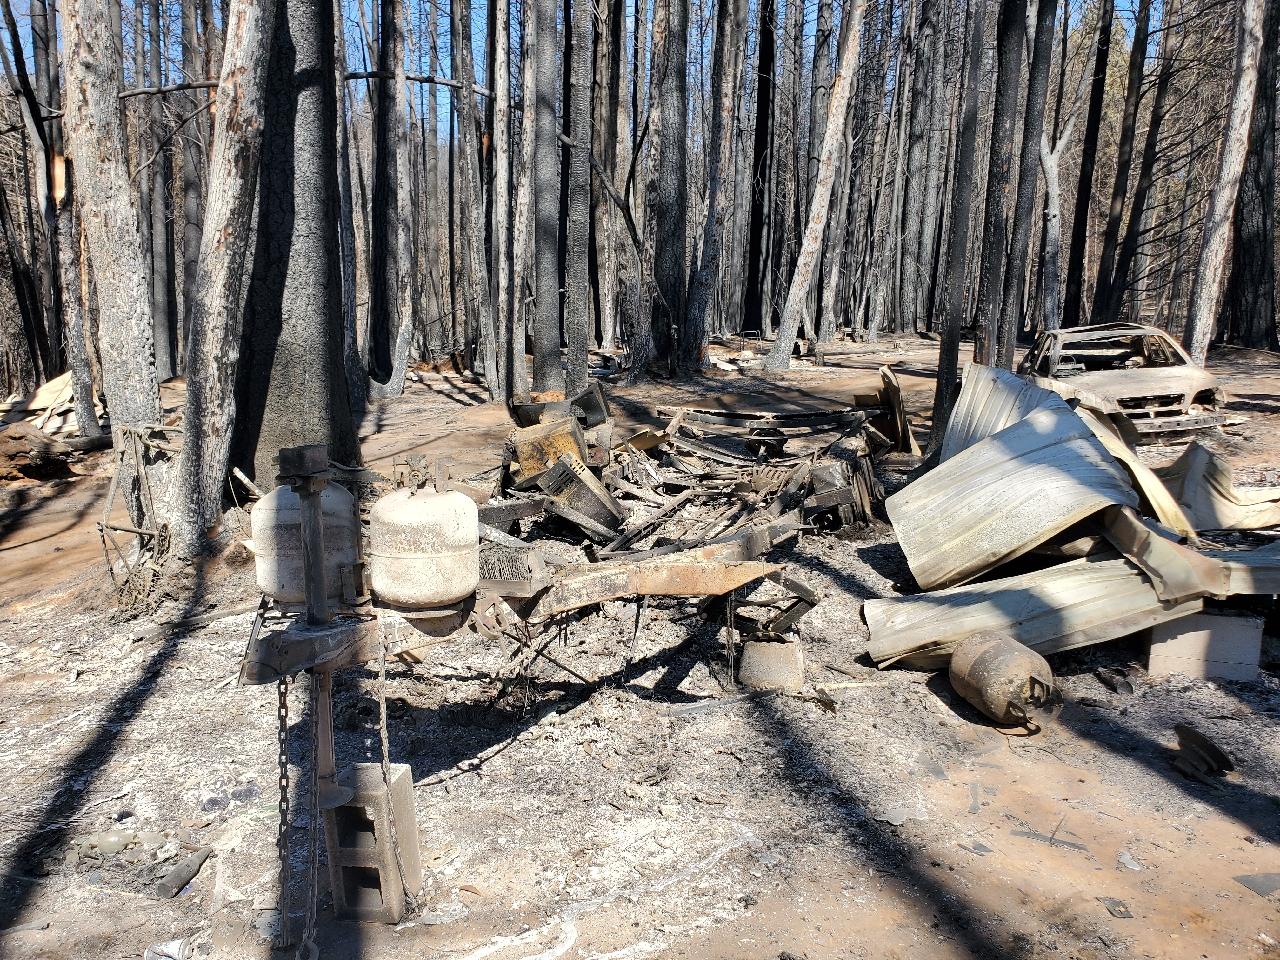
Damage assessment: destroyed